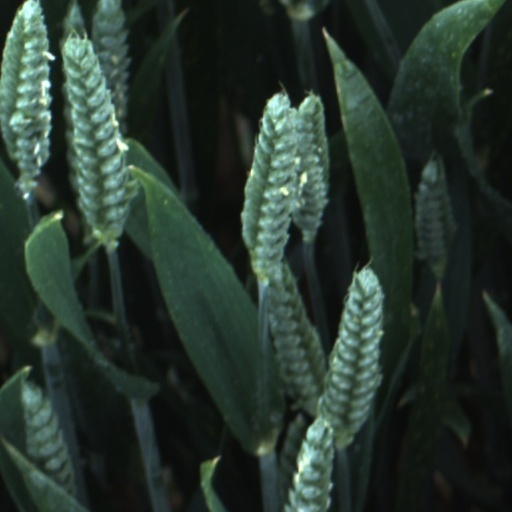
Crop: wheat